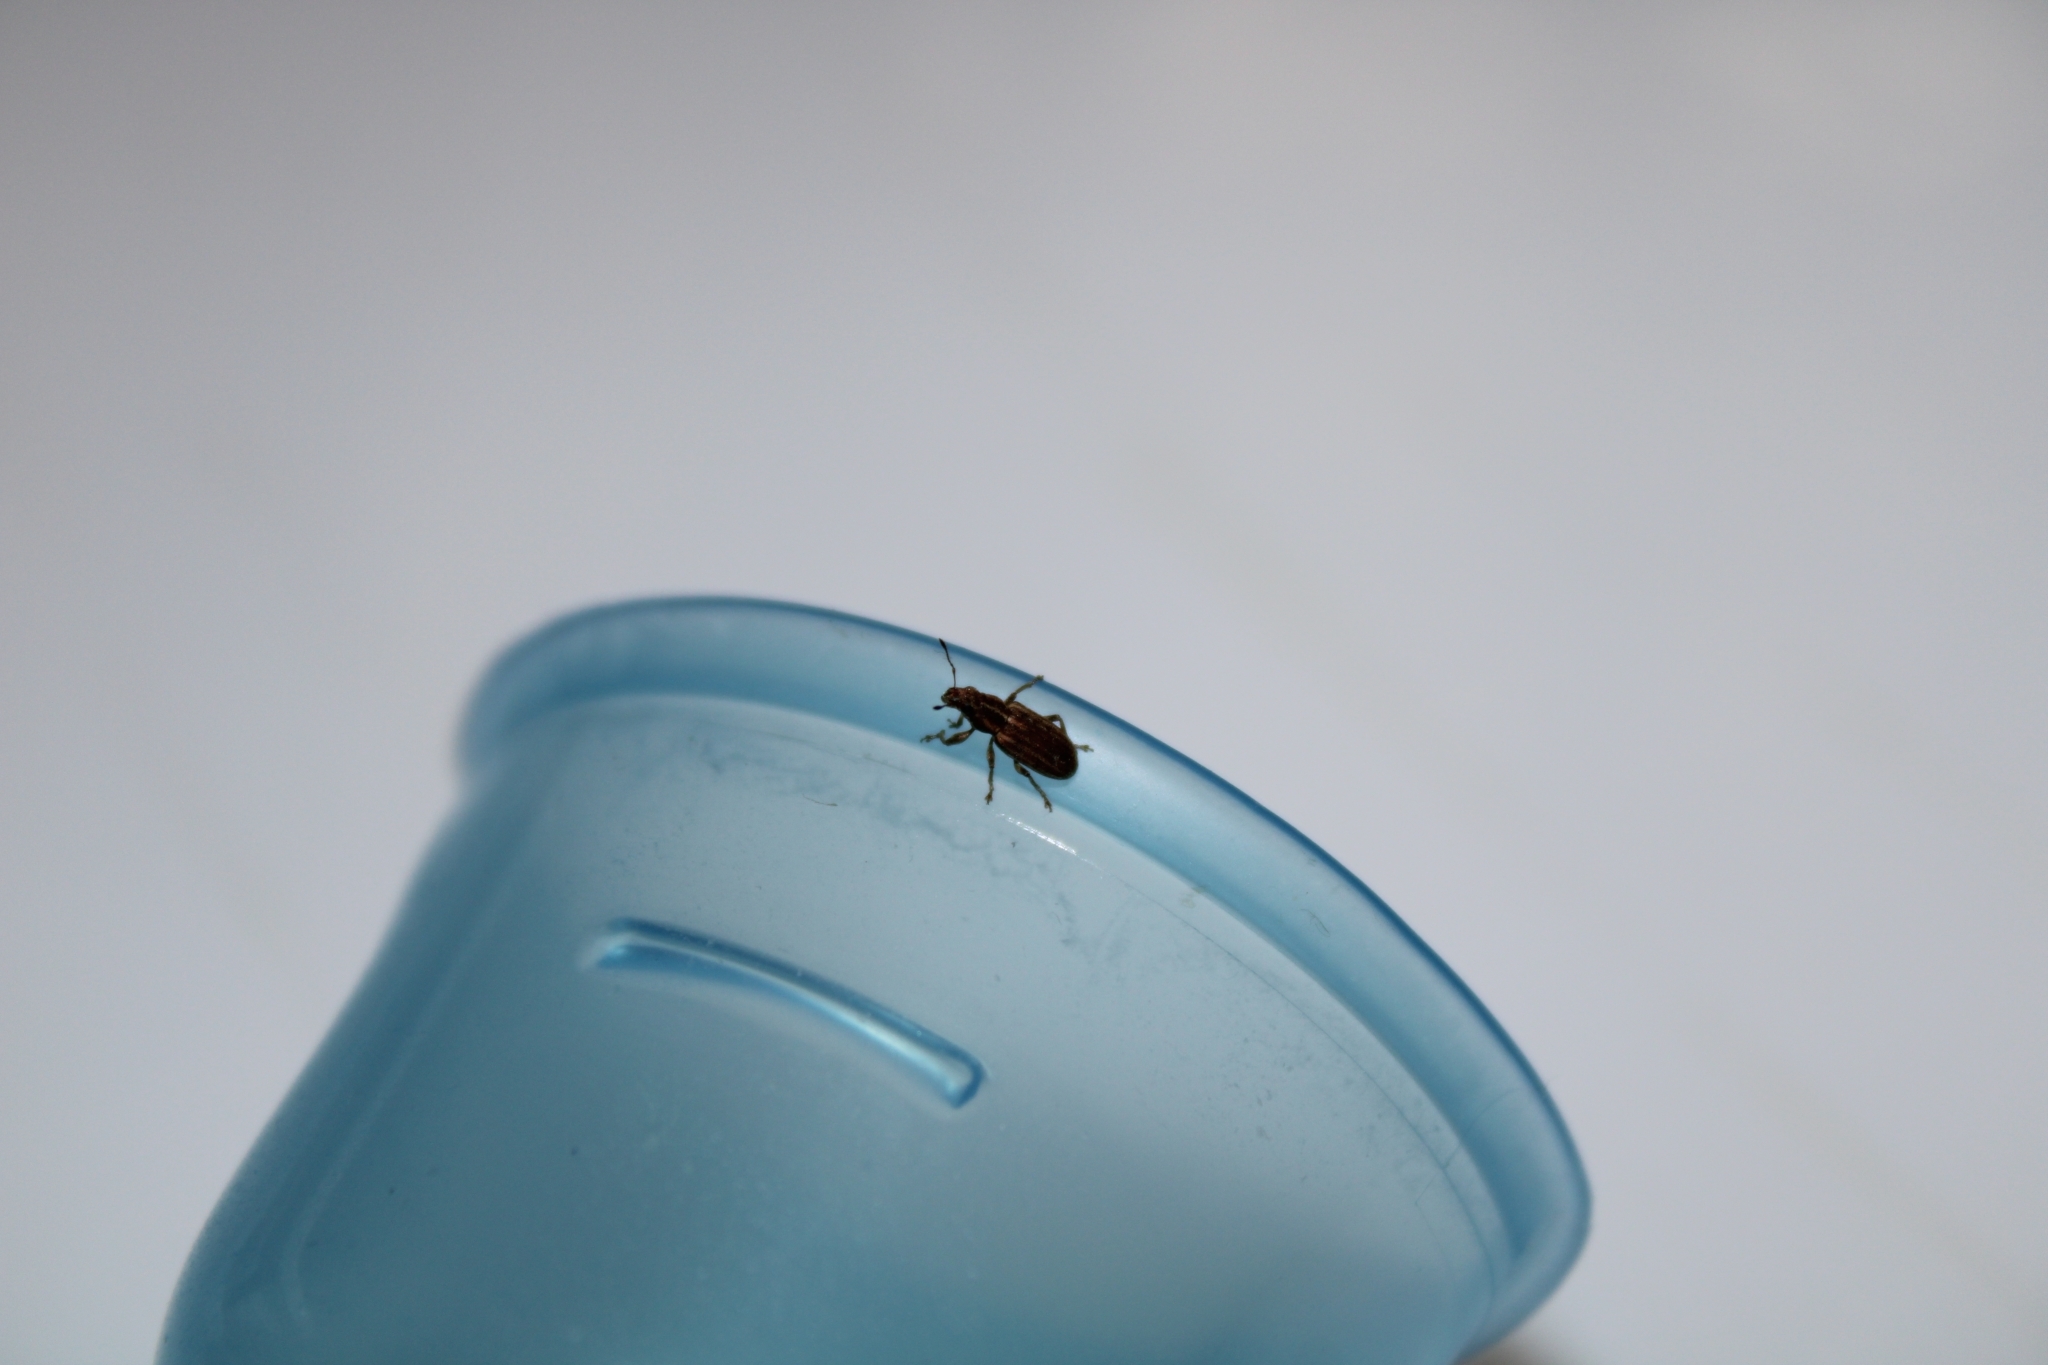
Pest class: pea_leaf_weevil